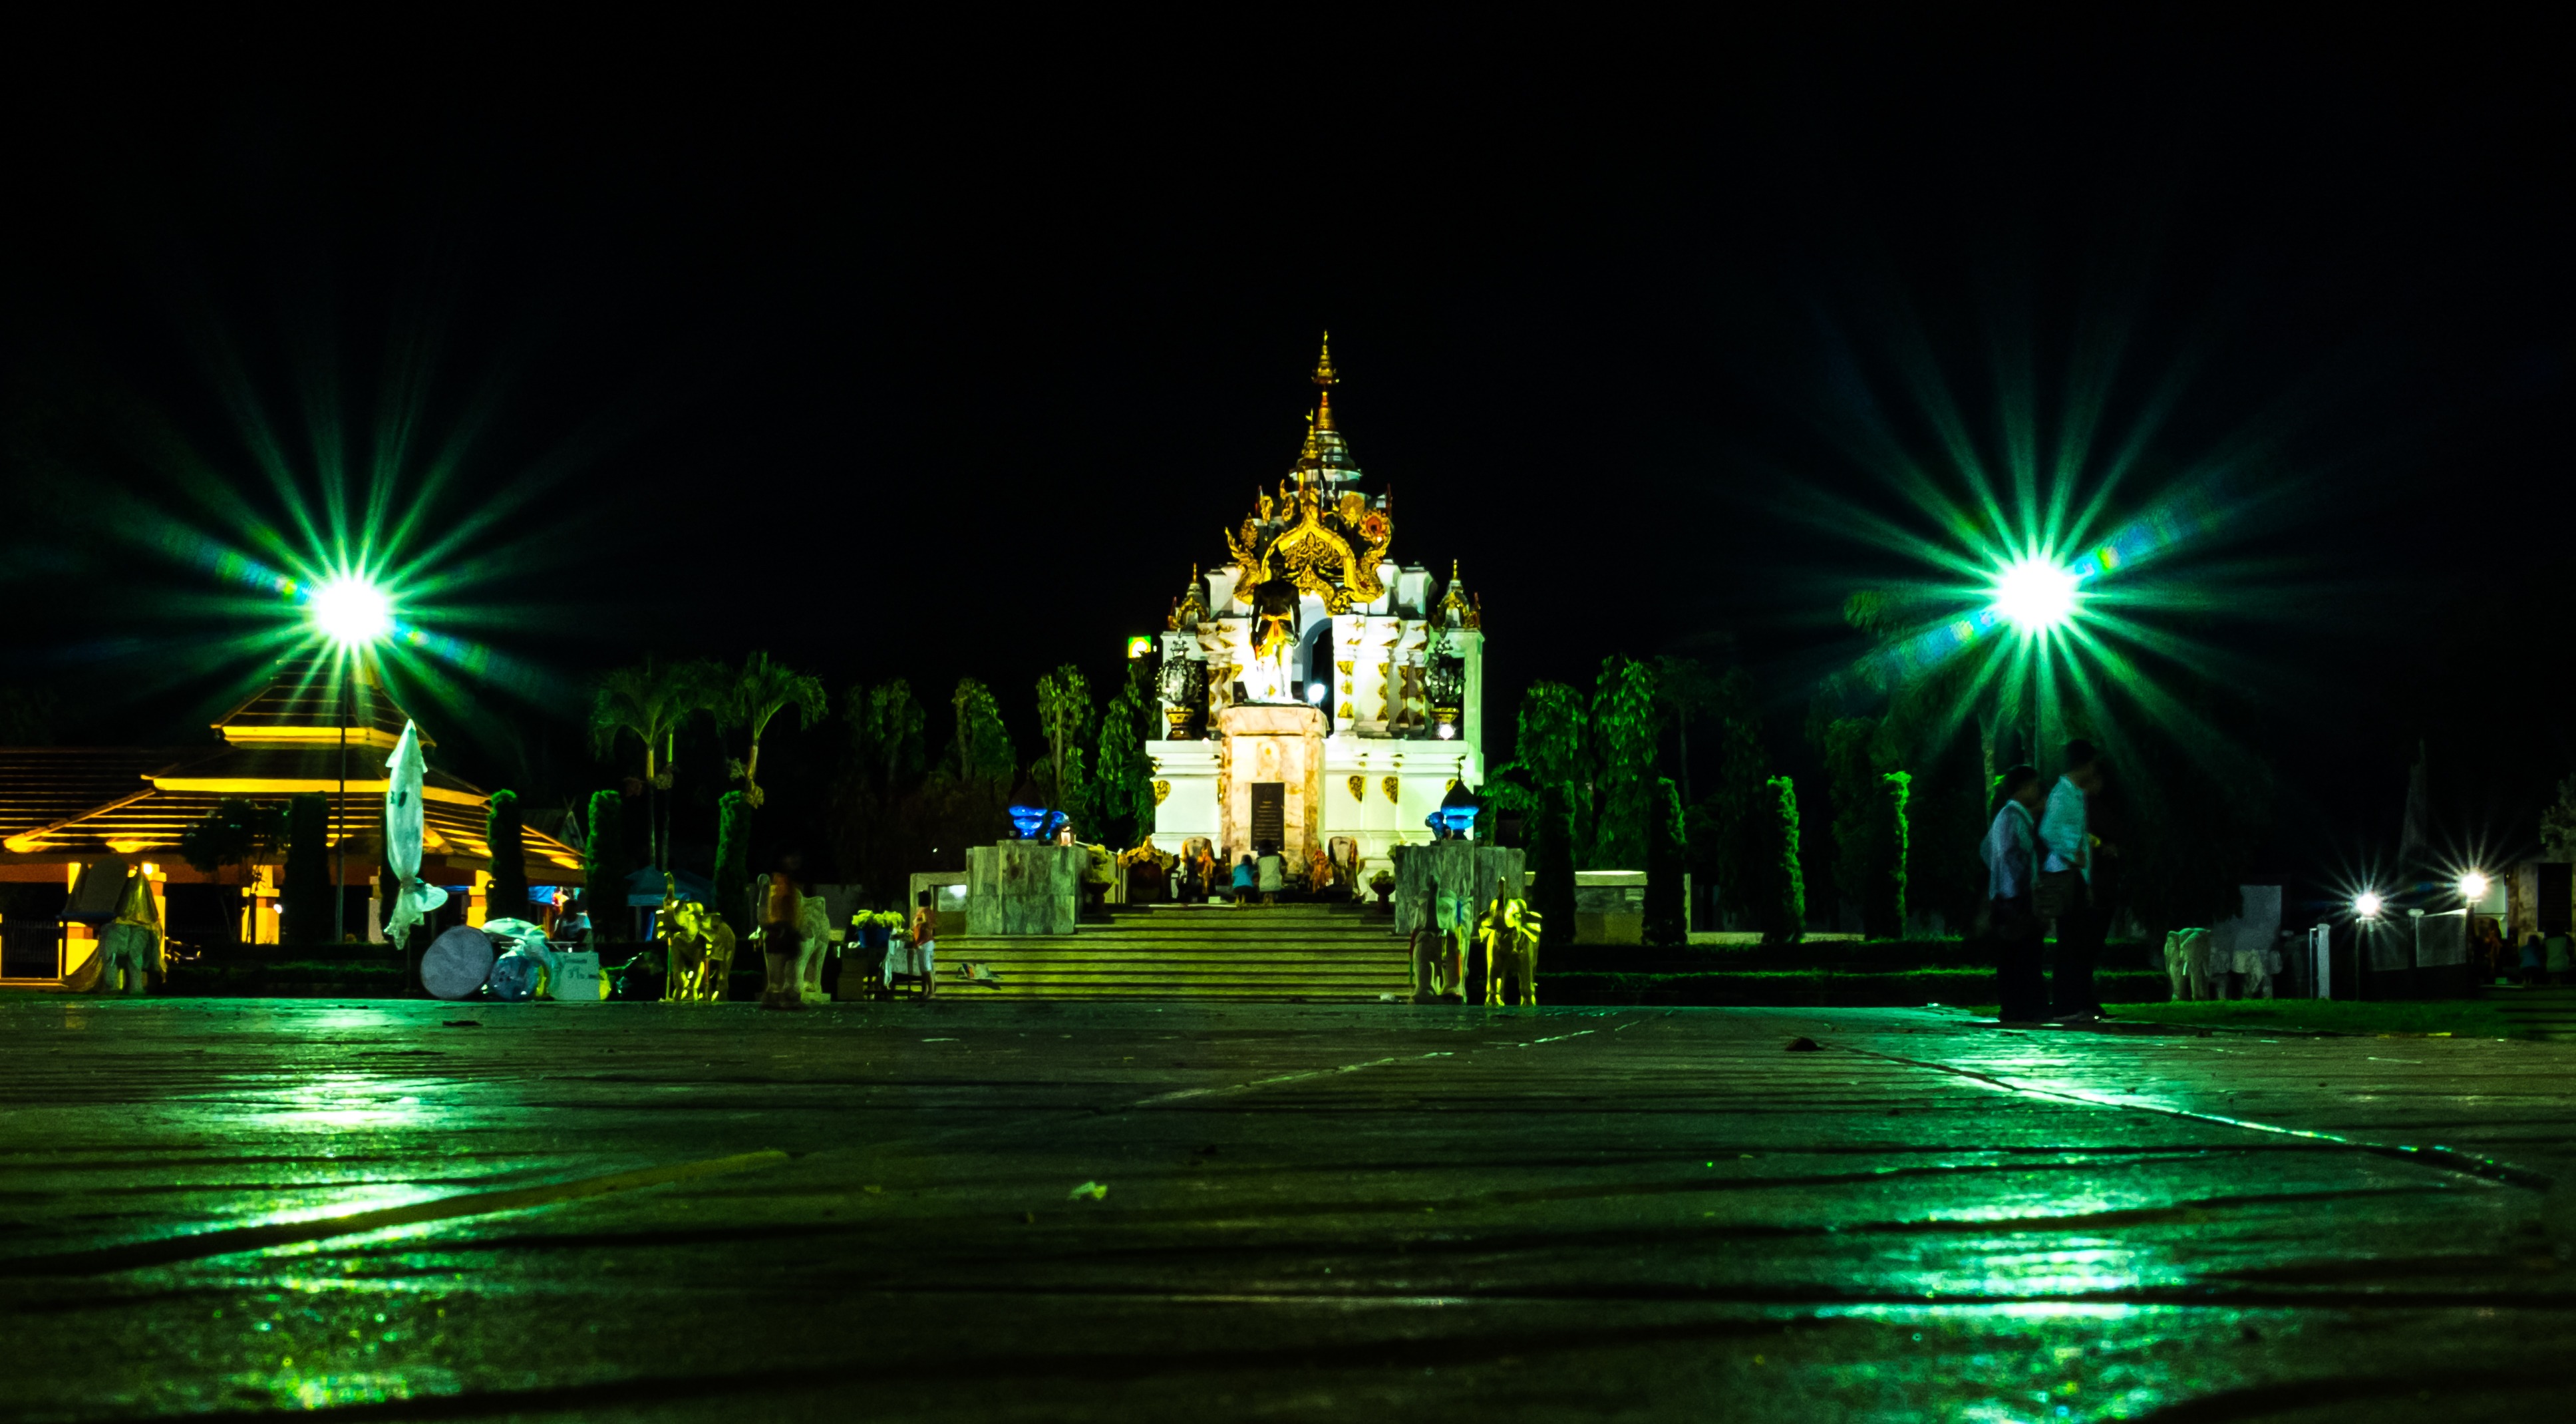
light, night, evening, chapel, lighting, thailand, christmas decoration, temple, abendstimmung, night photograph, christmas lights